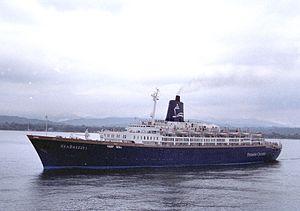
Le navire de croisière SeaBreeze I dans le port de Limón en 1999.Italiano: La nave di crociera SeaBreeze I nel porto di Limón nel 1999.
Le Federico C est un navire de croisière construit en 1958 par les chantiers Ansaldo de Gênes pour la compagnie Costa Croisières. Il est lancé le 31 mars 1957 et mis en service le 22 mars 1958 sur la ligne Gênes-Rio de Janeiro-Buenos Aires. En 1983, il est vendu à Premier Cruises et effectue des croisières sous le nom de Royale puis StarShip Royale. Il sombre le 17 décembre 2000 dans l’Océan Atlantique sous le nom de SeaBreeze I, alors qu’il fait route d’Halifax, où il était détenu depuis septembre 2000, vers Charleston où il devait subir une rénovation avant d’être remis en service.